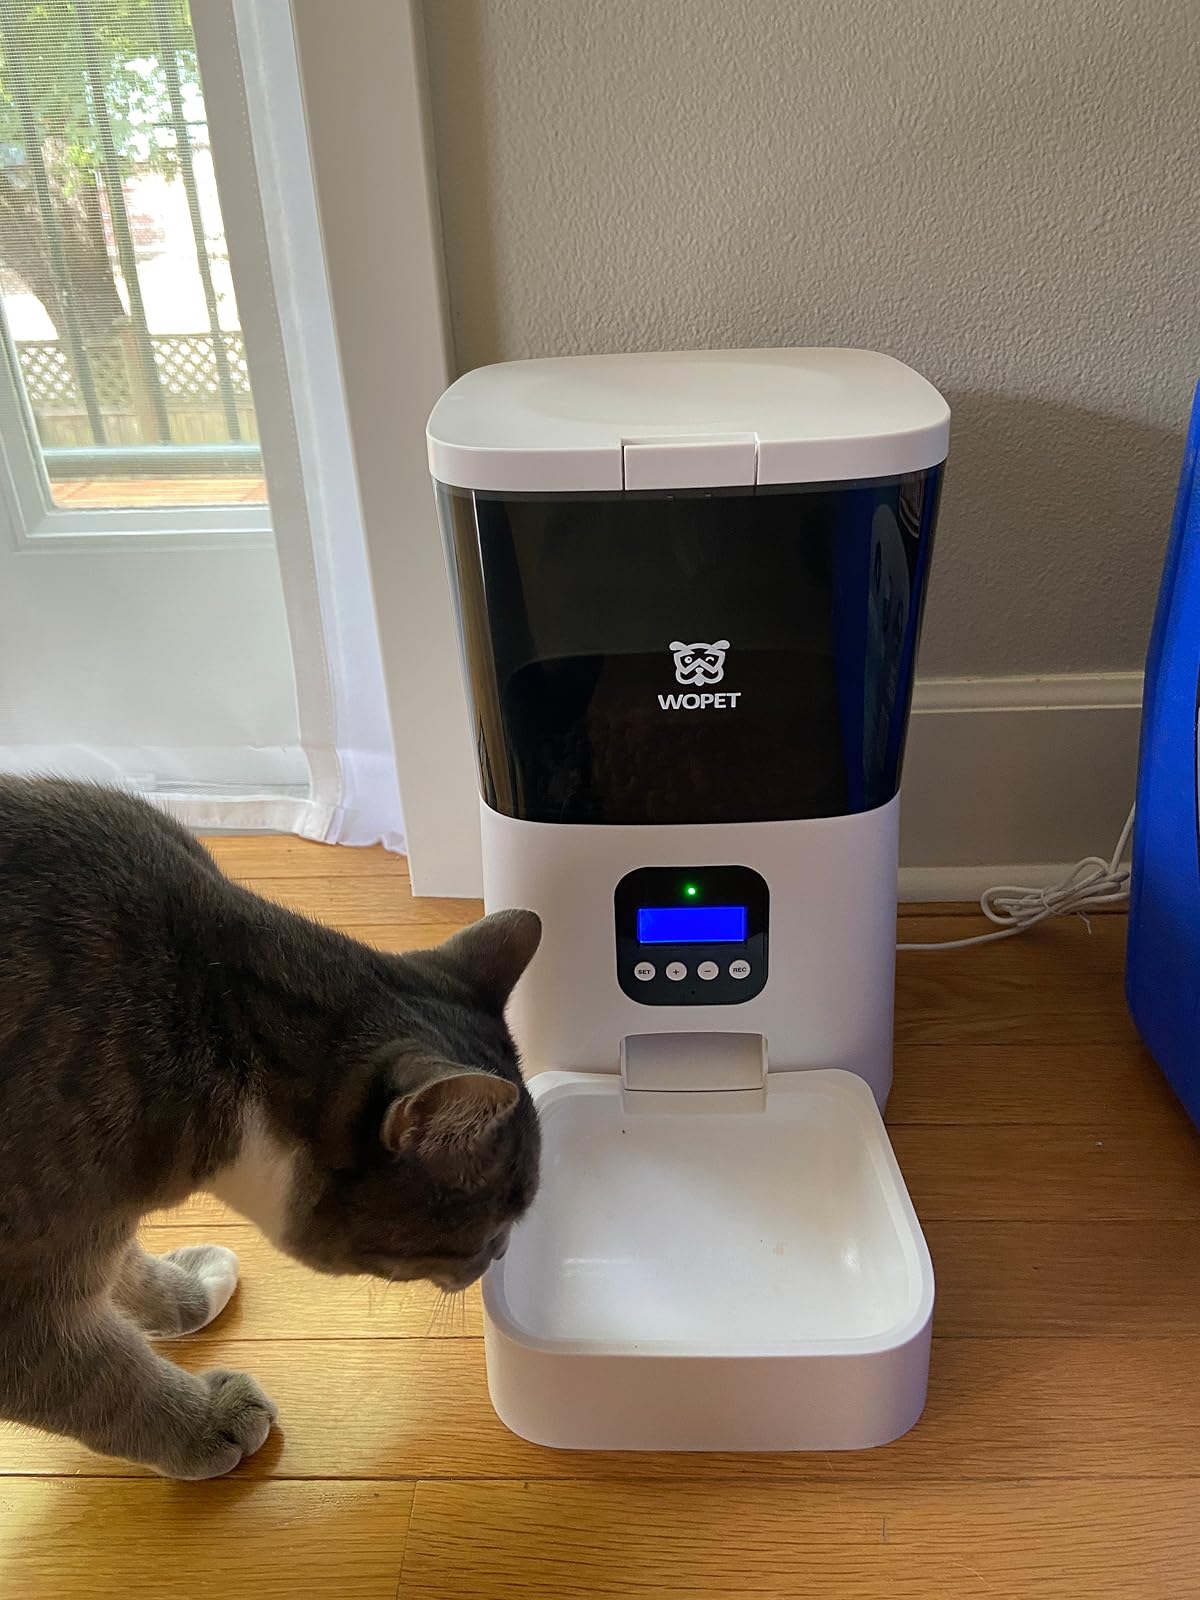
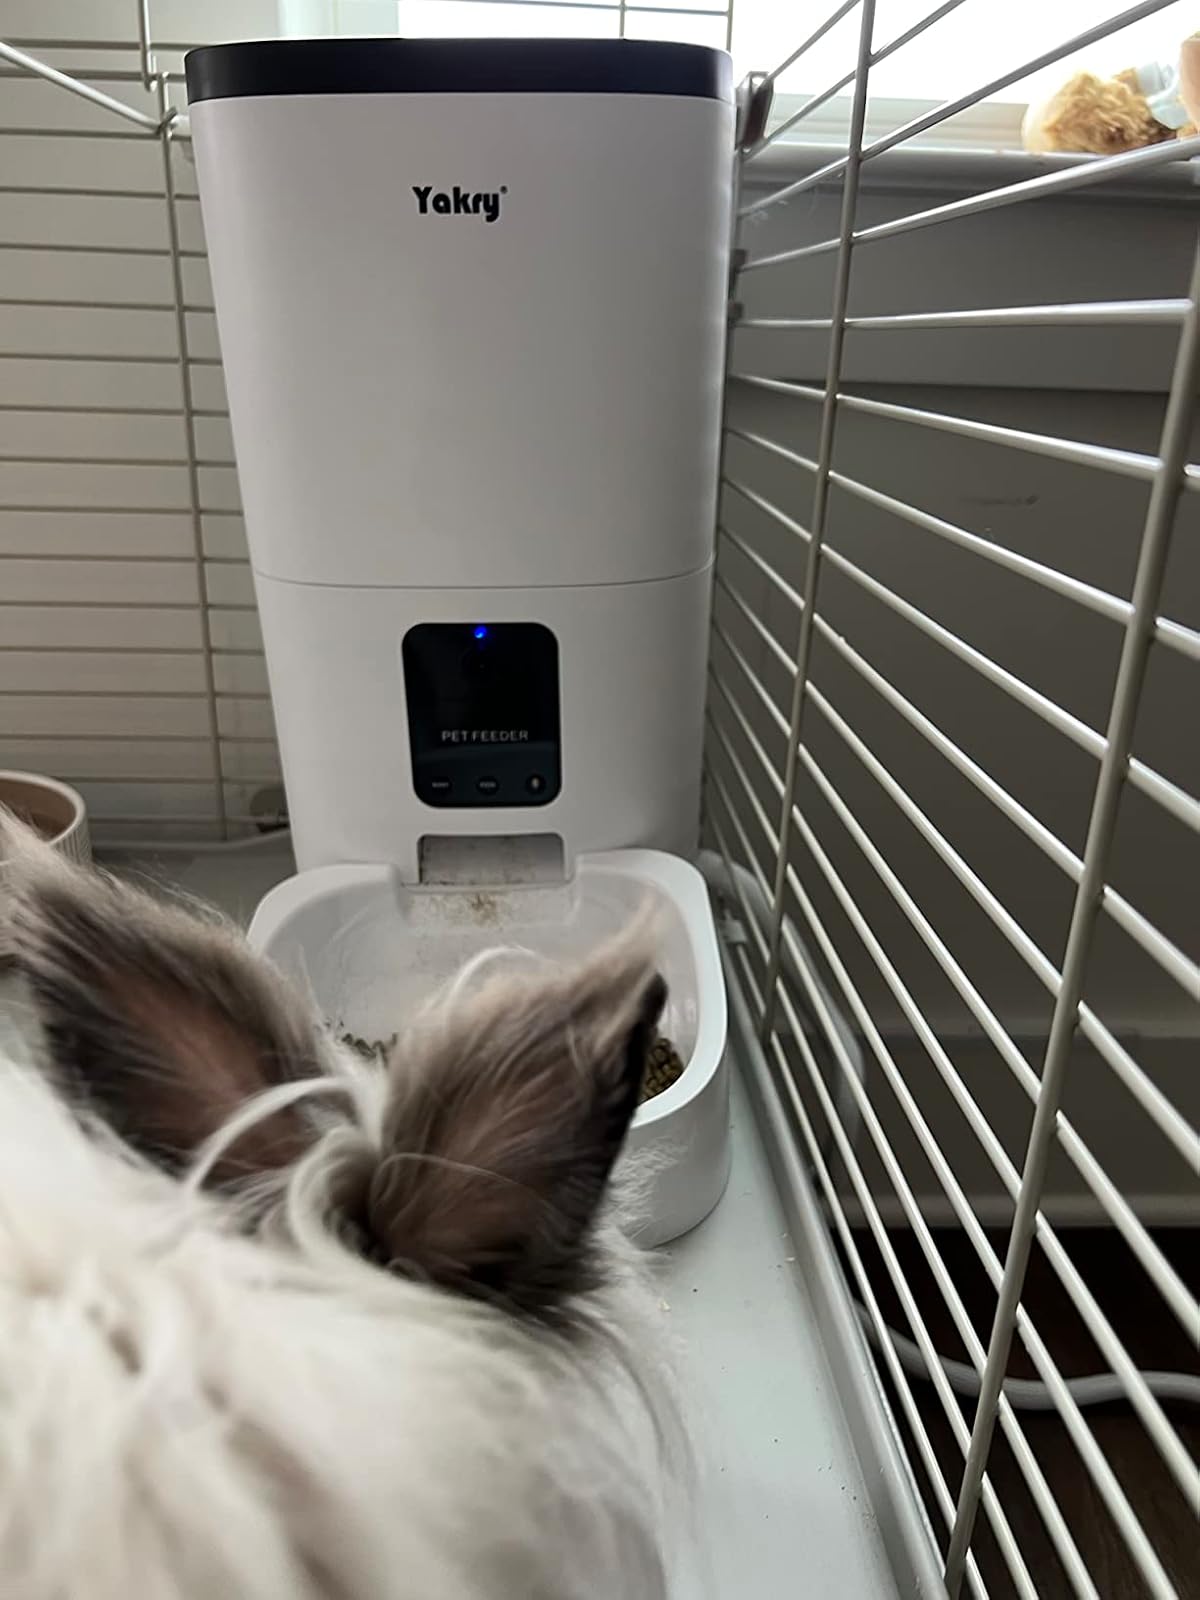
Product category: items_feeder
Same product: no